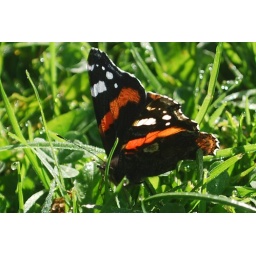
17.09 butterfly in the morning grass